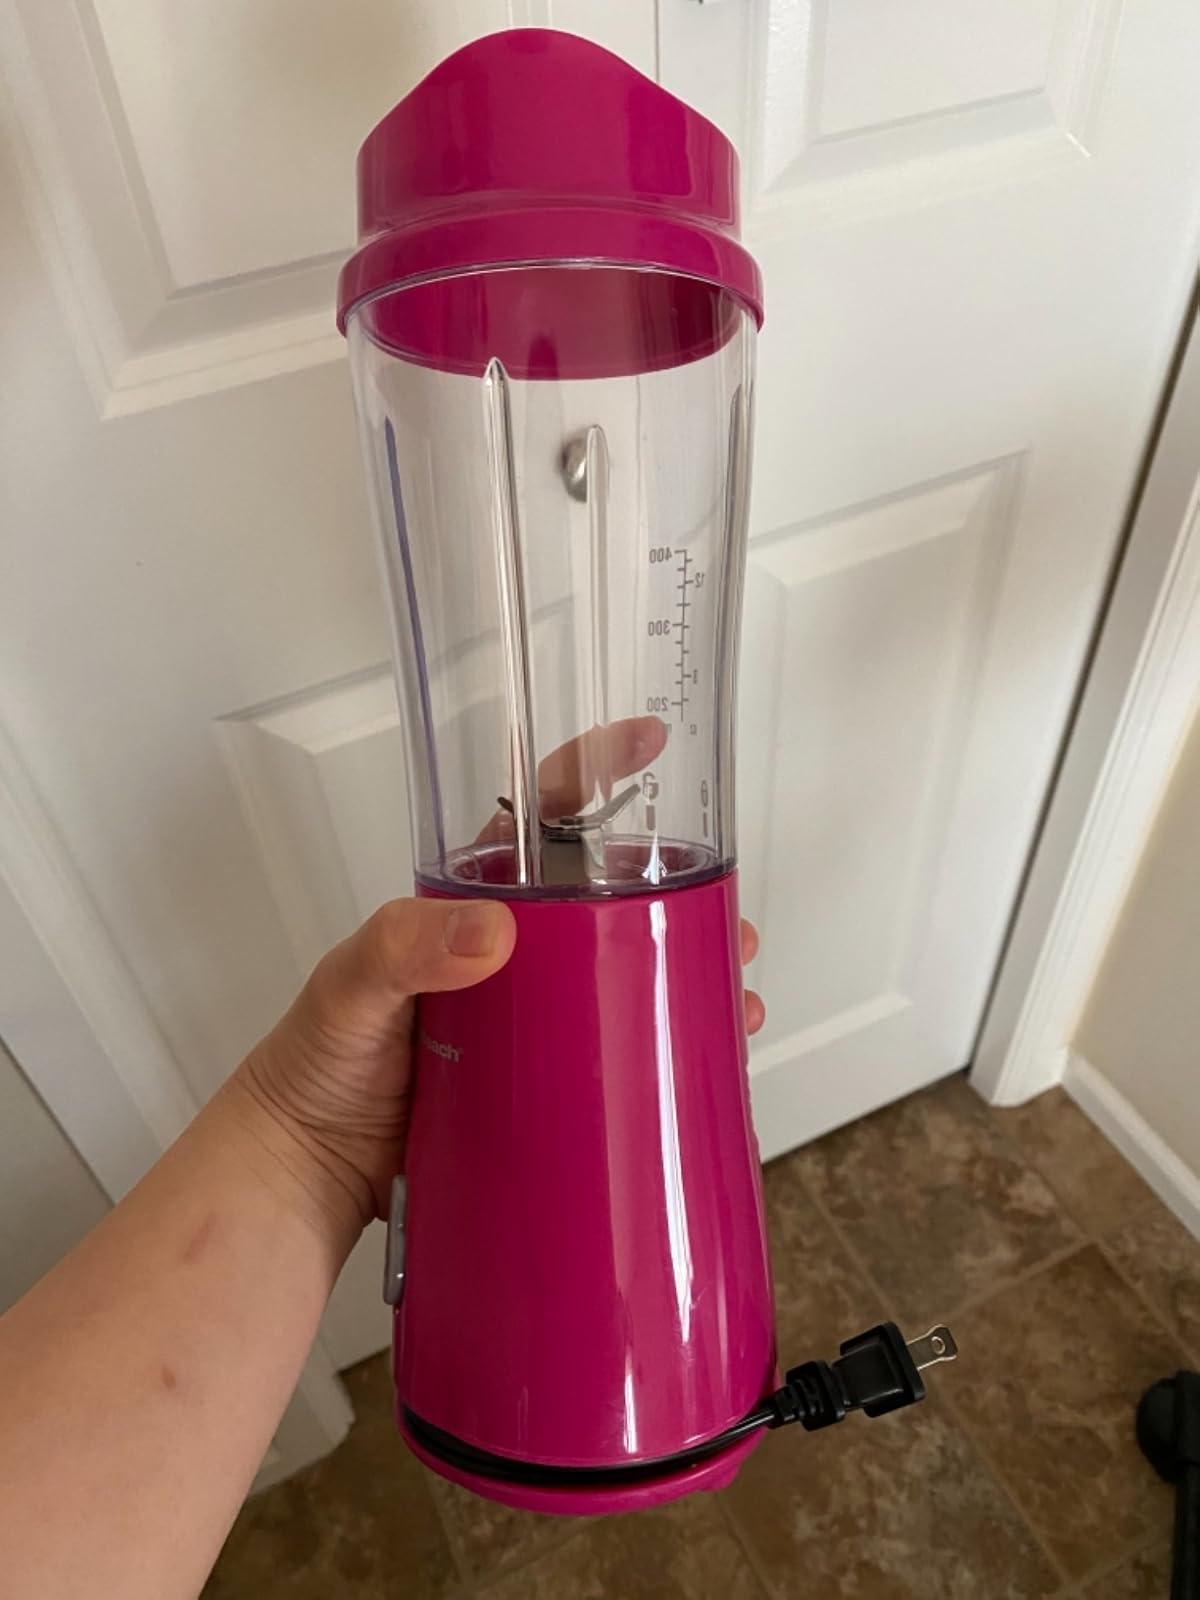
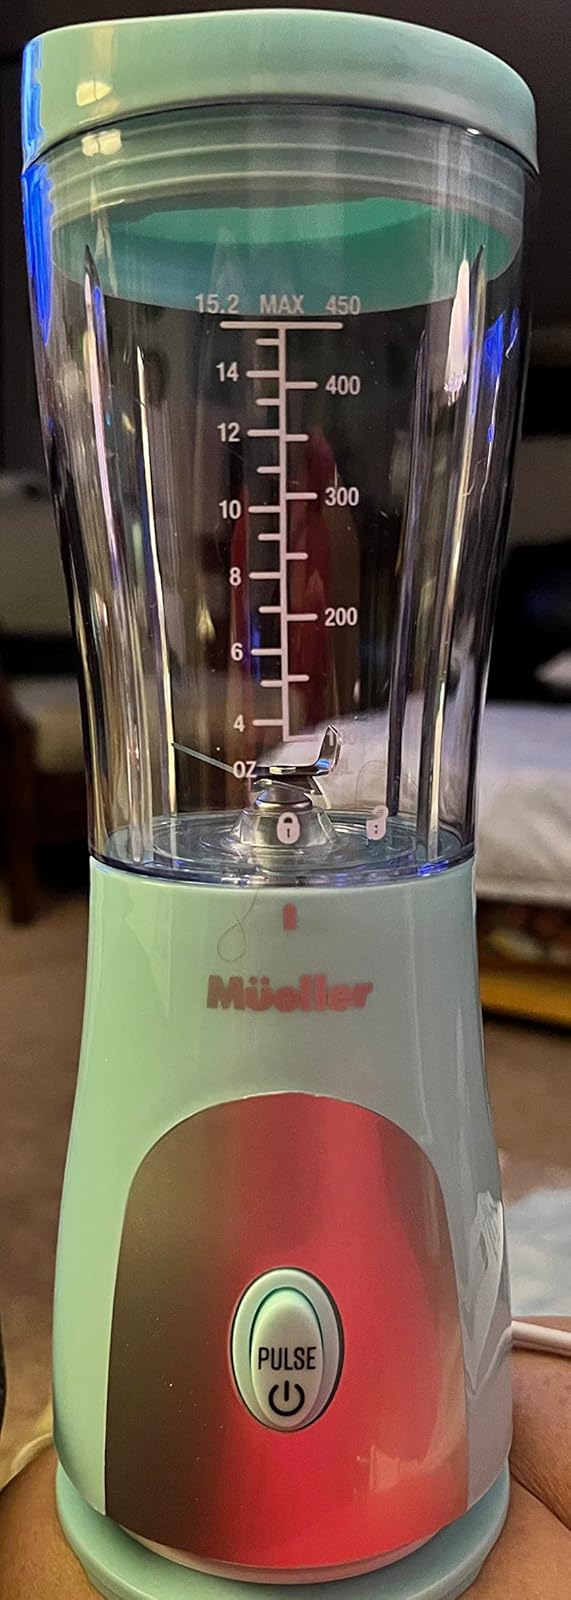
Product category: items_blender
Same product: no